St. Matthias' Abbey

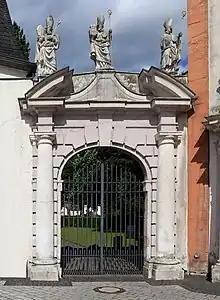
Gate to the cemetery

The community split in 1949: one part resettled in Tholey with Abbot Petrus Borne; the remainder in Trier belonged to no congregation and was directly subordinate to the Abbot-Primate of the Benedictine Order.